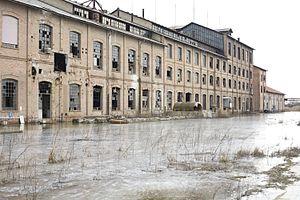
Ceggia est une commune italienne de la ville métropolitaine de Venise dans la région Vénétie en Italie.